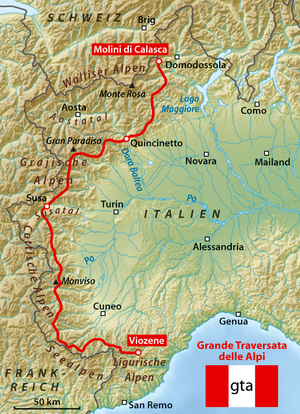
La Grande traversée des Alpes est un circuit de randonnée pedestre dans les Alpes du Piémont. Elle fait partie du Sentiero Italia.